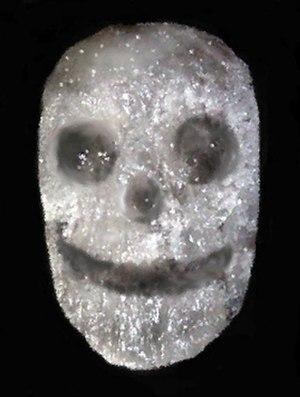
John LeKay est un artiste anglais dans l'art conceptuel et les installations, qui habite aujourd'hui à New York.